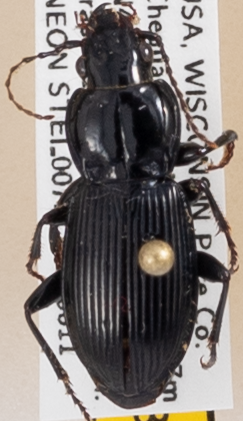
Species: Pterostichus novus
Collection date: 2020-08-11
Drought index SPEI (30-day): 2.09
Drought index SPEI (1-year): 2.09
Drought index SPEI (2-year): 2.09